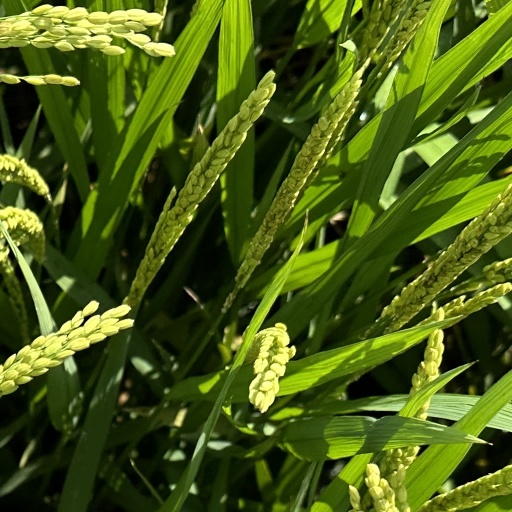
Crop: rice